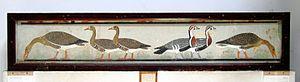
Meïdoum est un site archéologique d'Égypte situé dans le gouvernorat de Beni Souef à mi-chemin entre Gizeh et le Fayoum, c'est-à-dire à environ 100 km au sud du Caire. Le monument majeur du site est la pyramide de Meïdoum, centre d'une nécropole de grands mastabas datant de l'Ancien Empire.
Le prince Néfermaât est fils du roi Snéfrou dont il fut le vizir.